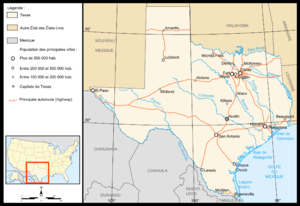
La géographie du Texas est diverse compte tenu de la taille de cet État américain. Le Texas est le deuxième État des États-Unis par sa superficie et sa population. Il représente 7 % du territoire américain et occupe la partie méridionale du centre du pays. Il possède une frontière avec le Mexique au sud ; les états voisins sont l'Oklahoma, la Louisiane, l'Arkansas et le Nouveau-Mexique.